The Lord of the Rings: The Fellowship of the Ring (video game)

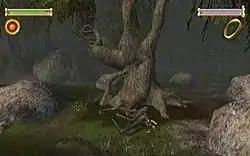
Gameplay in the PlayStation 2 version of the game. Frodo Baggins fights Old Man Willow. His health meter is on the top left, his purity meter on the top right.

In combat, Frodo has access to a short sword. Frodo can turn invisible for limited periods of time by using the One Ring. Aragorn is armed with a longsword. Gandalf is armed with a sword and staff and has several magical abilities, such as chain lightning and healing.